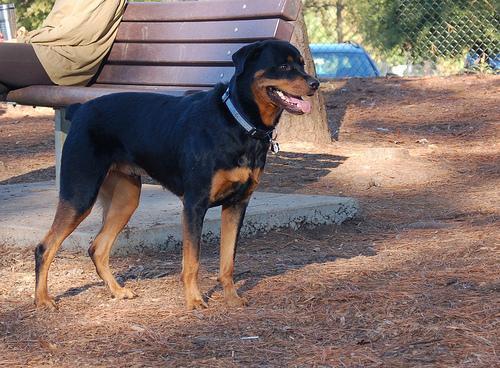
Rottweiler